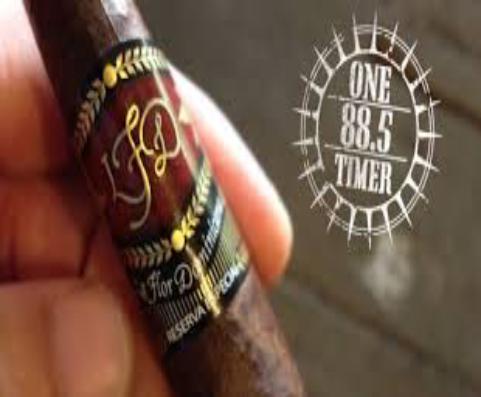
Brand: La Flor Dominicana
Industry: Necessities